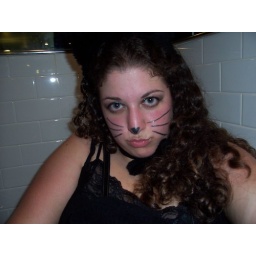
Apparently this bathroom had extra seats in it! haha